Seeyathamangai Ayavandeeswarar Temple

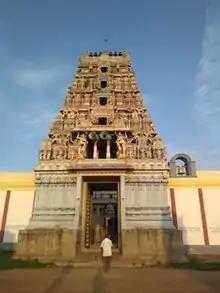
Ramanathaswami Temple

 is a Hindu temple located at Seeyathamangai in Nagapattinam district, Tamil Nadu, India. Seeyathamangai is also written as Siyathamangai and Tiruchaathamangai. The temple is dedicated to Shiva, as the moolavar presiding deity, in his manifestation as Ayavantheeswarar. His consort, Parvati, is known as Malarkkannammai.